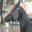
Label: horse